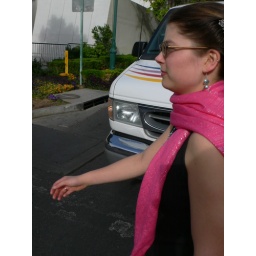
My cousin Emily with her sassy pink scarf walking in front of a sassy white van.